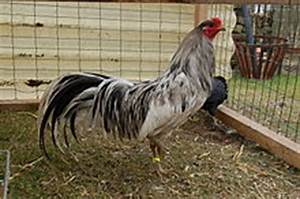
Label: chicken